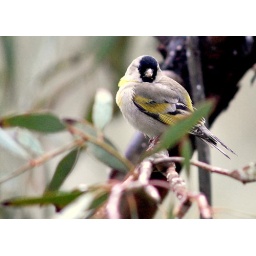
Carduelis lawrencei. He's sitting in a gum tree in Woodland Hills, CA